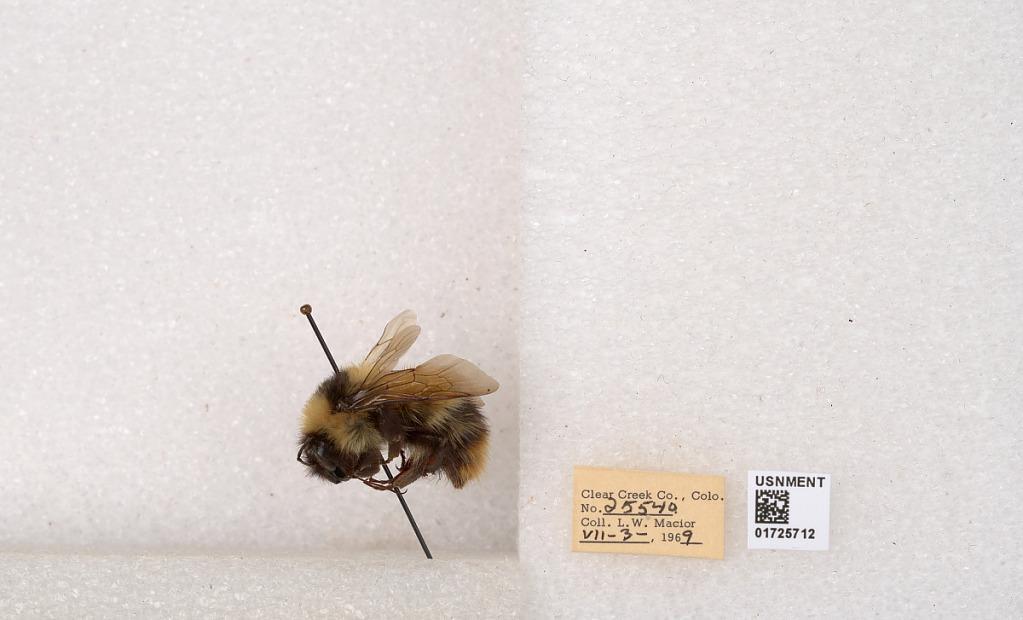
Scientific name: Bombus kirbyellus
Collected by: L. Macior
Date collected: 1969-7-3
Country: United States
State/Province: Colorado
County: Clear Creek
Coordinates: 39.6891, -105.644